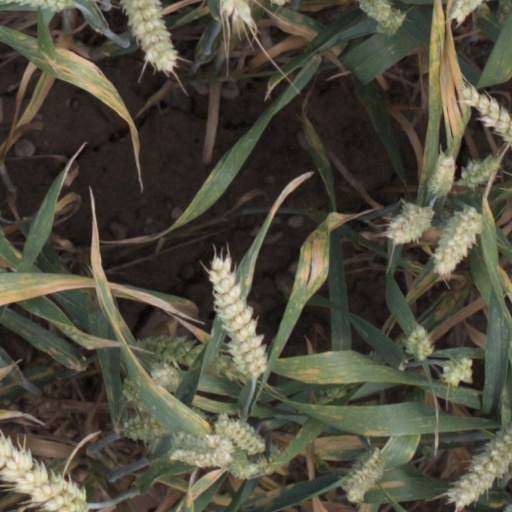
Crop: wheat